The 7 Habits of Highly Effective People

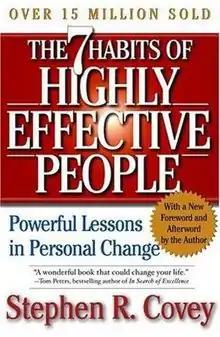

The 7 Habits of Highly Effective People is a business and self-help book written by Stephen R. Covey. First published in 1989, the book goes over Covey's ideas on how to spur and nurture personal change. He also explores the concept of effectiveness in achieving results, as well as the need for focus on character ethic rather than the personality ethic in selecting value systems. As named, his book is laid out through seven habits he has identified as conducive to personal growth.